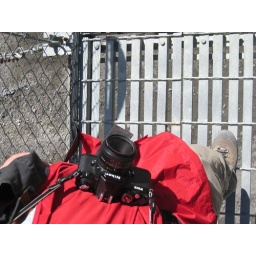
Crossing a bridge over the Kali Ganndaki river in Nepal.